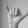
ASL letter: Y